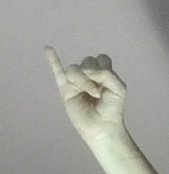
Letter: meem